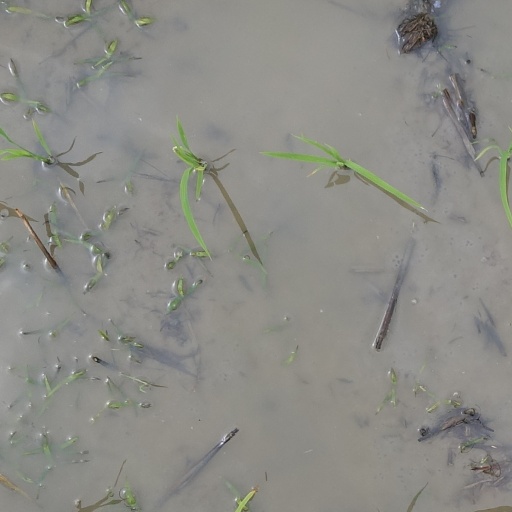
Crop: rice